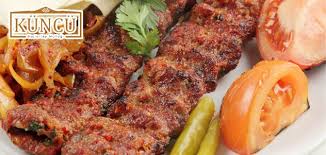
Yemek: kebap